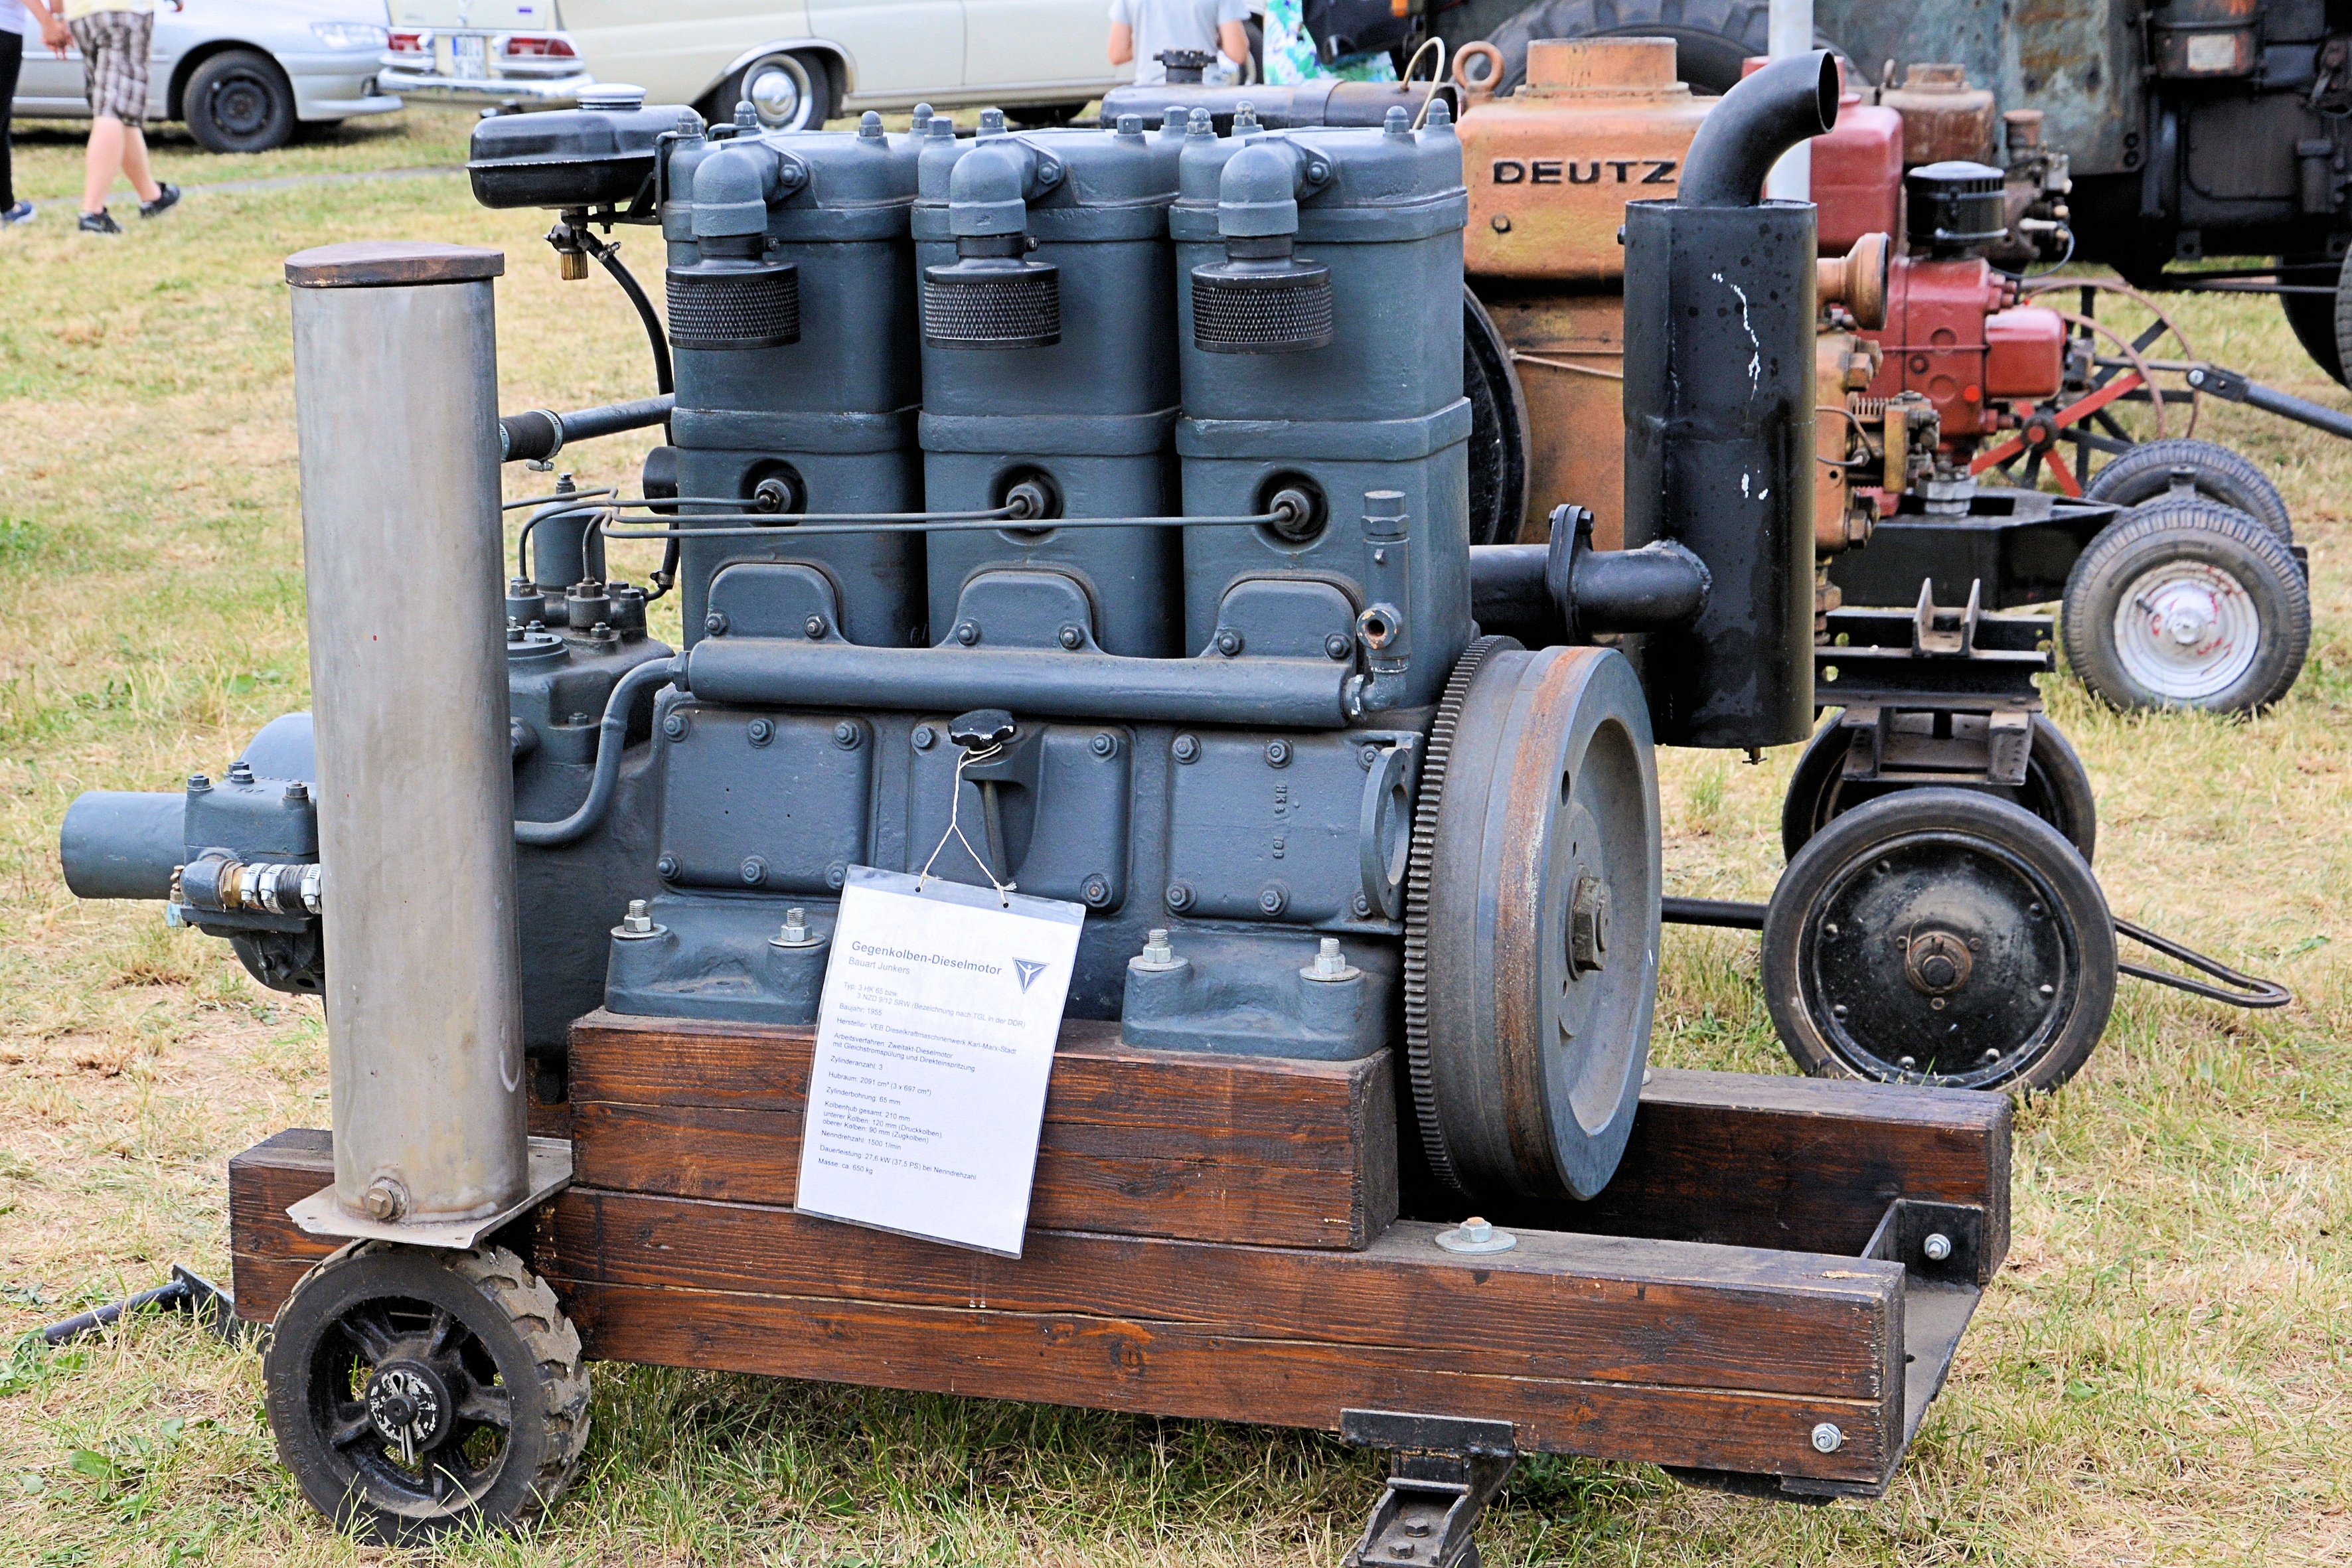
car, wheel, old, vehicle, drive, machine, engine, motor, oldtimer, steam engine, historically, auto part, 2 stroke diesel, automotive engine part